Sarah Josepha Hale

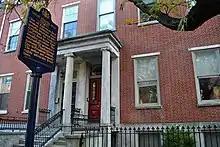
Historical Marker at 922 Spruce St. Philadelphia PA

According to Mary Benson, American intellectuals considered Hale to be well within the bounds of propriety and certainly not a troublemaker. She appeared as a conservative who emphasized convention and promoted special and separate roles for women. Her opposition to suffrage alienated active feminists. She wanted to open up the professions, advising Vassar College to hire women instructors and administrators. Her success in publishing works by so many women enhanced the visibility of women authors. Benson says her editorial policy probably did more for the moral tone of her readers and for their literary judgment."